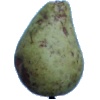
Label: pear_stone